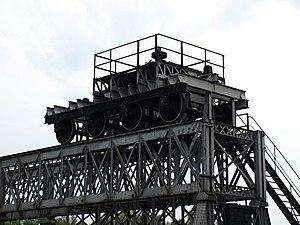
Šlajz est une écluse située sur le territoire de la ville de Bečej, en Serbie, dans la province de Voïvodine. Construite entre 1895 et 1899, elle est inscrite sur la liste monuments culturels d'importance exceptionnelle de la République de Serbie.